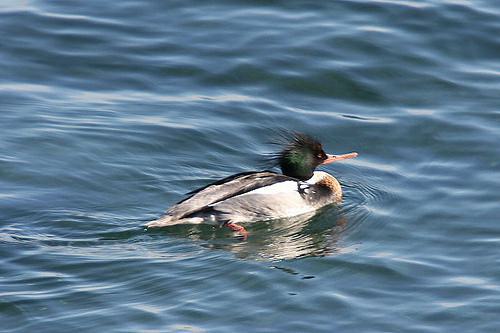
A photo of a red breasted merganser